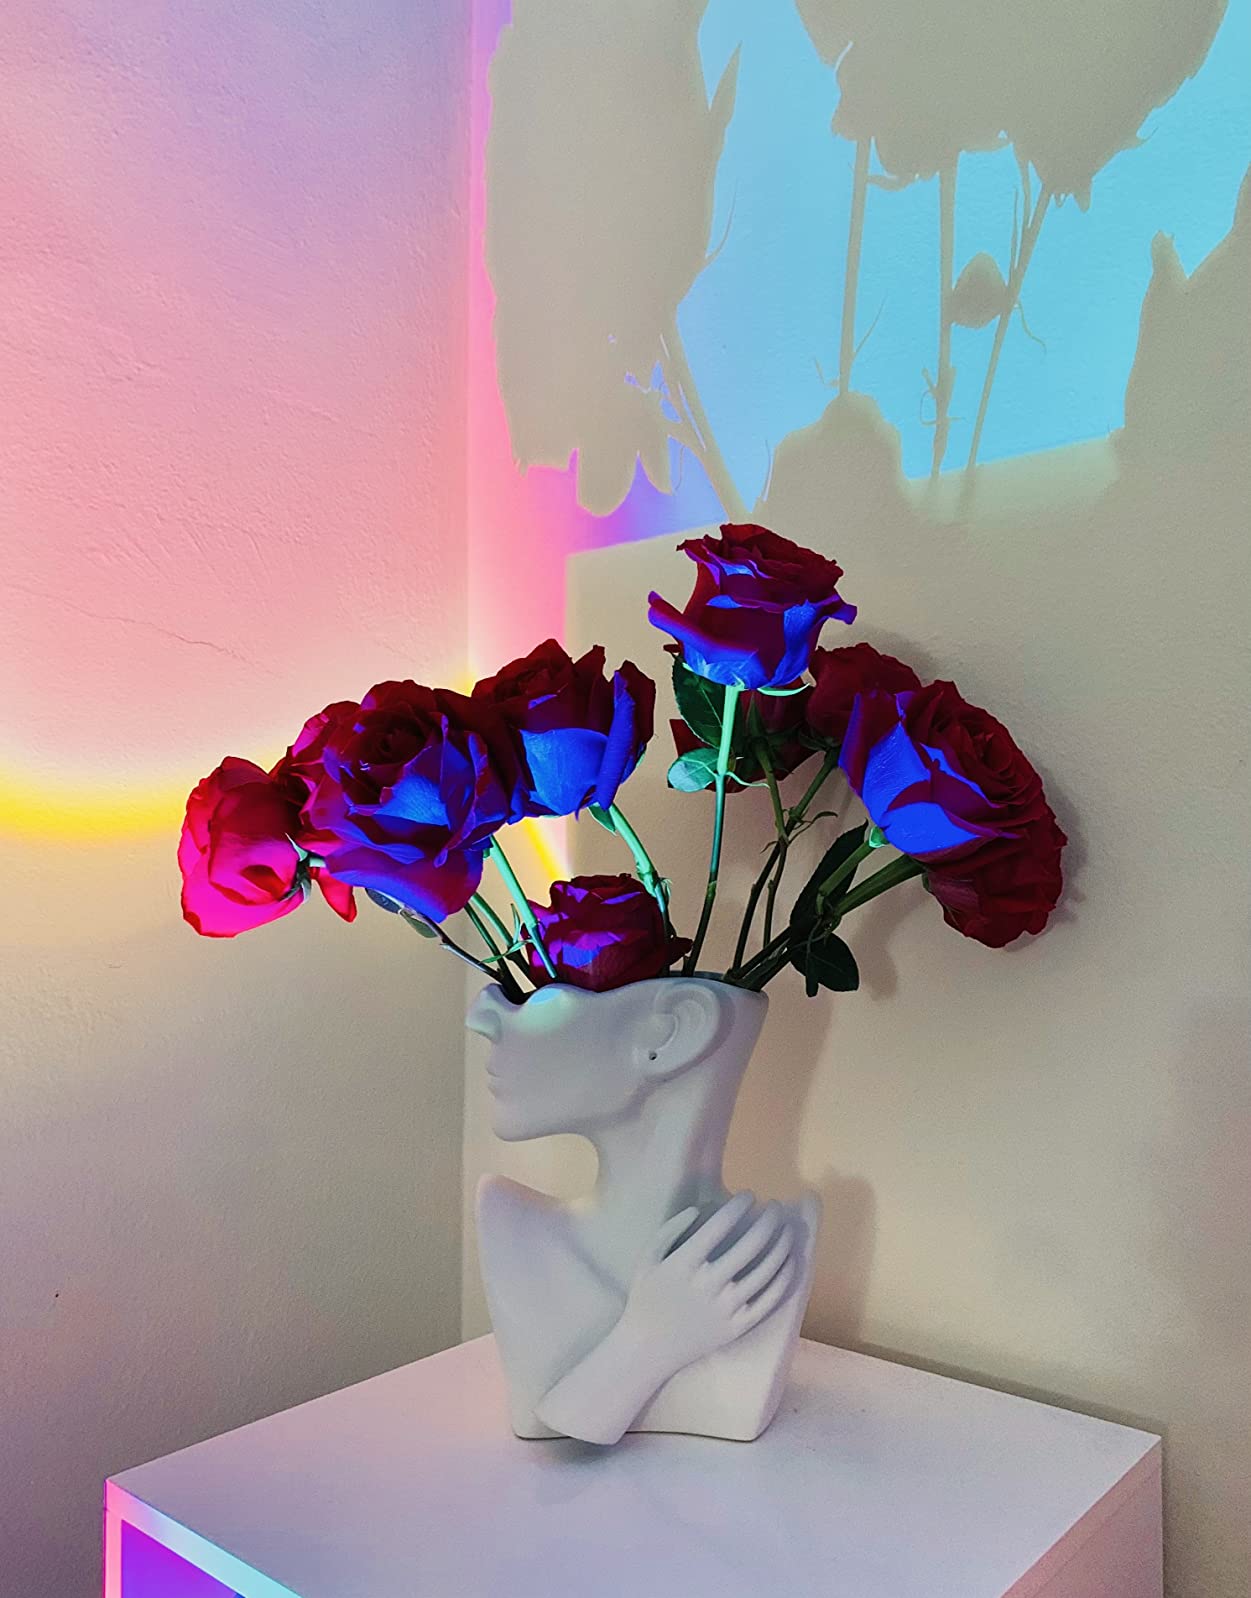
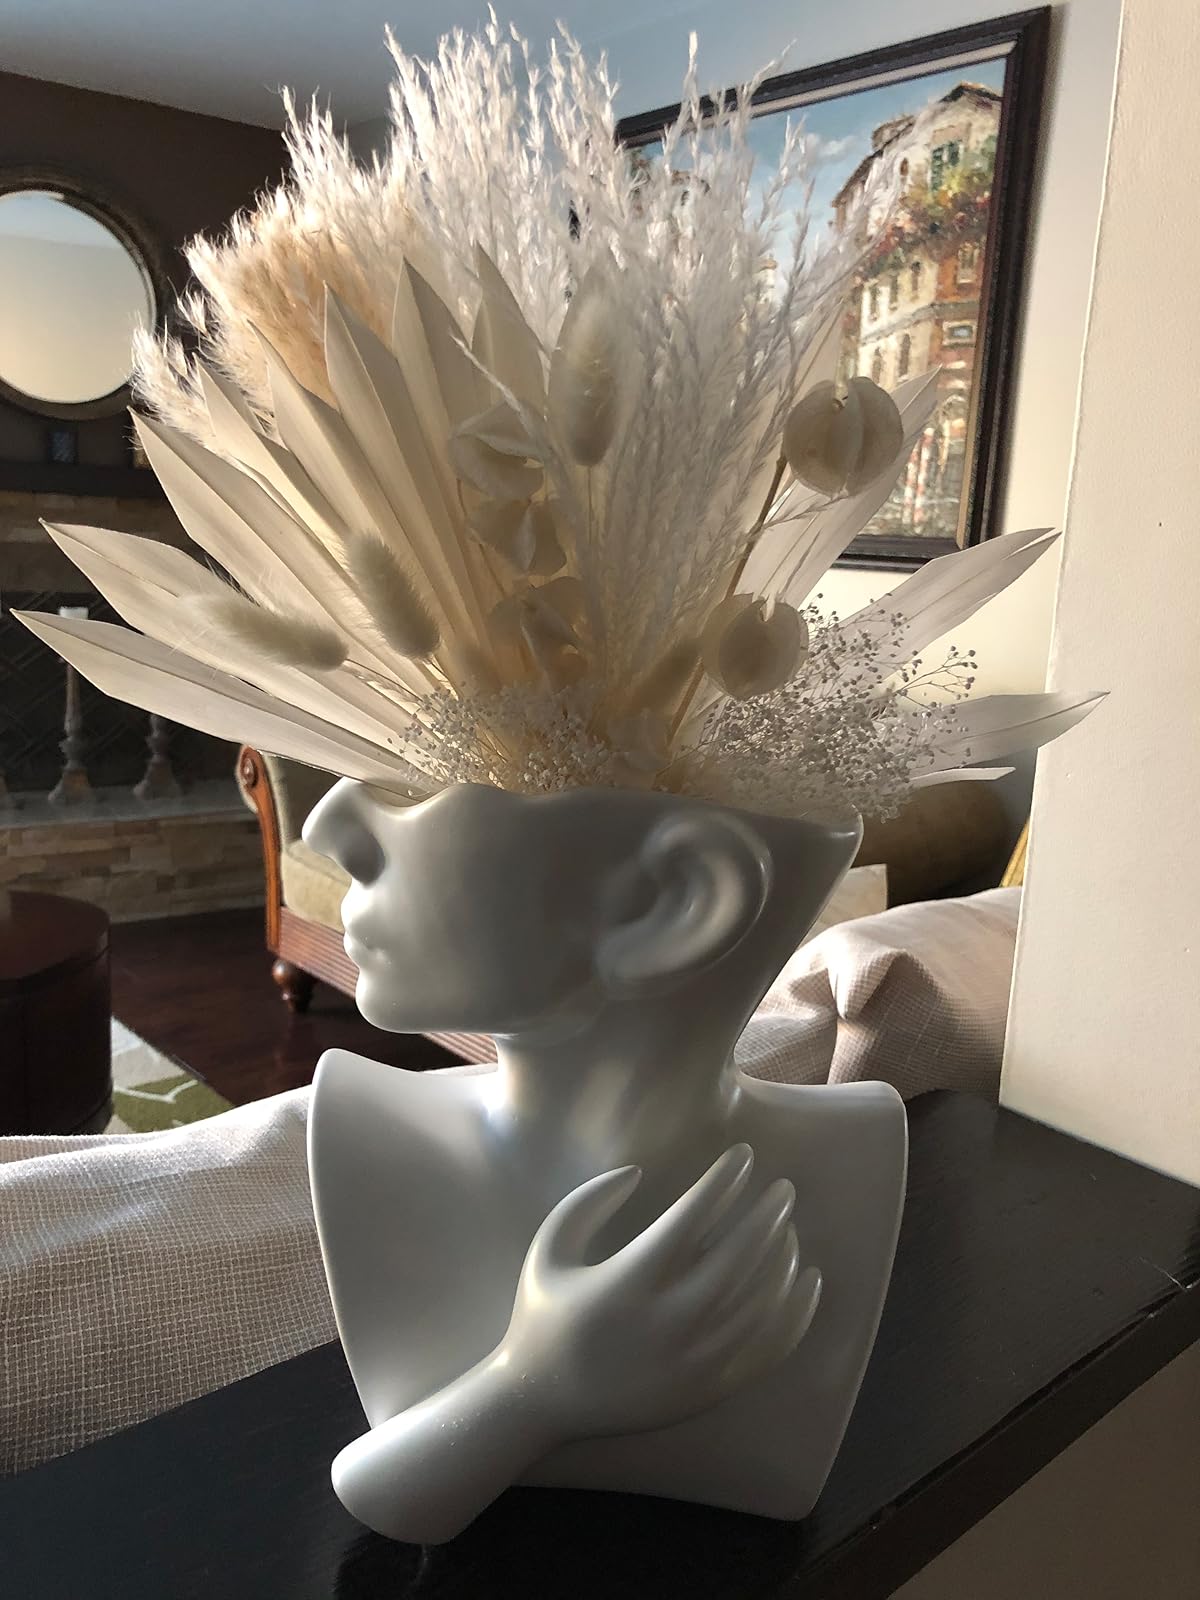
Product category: vase
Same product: yes